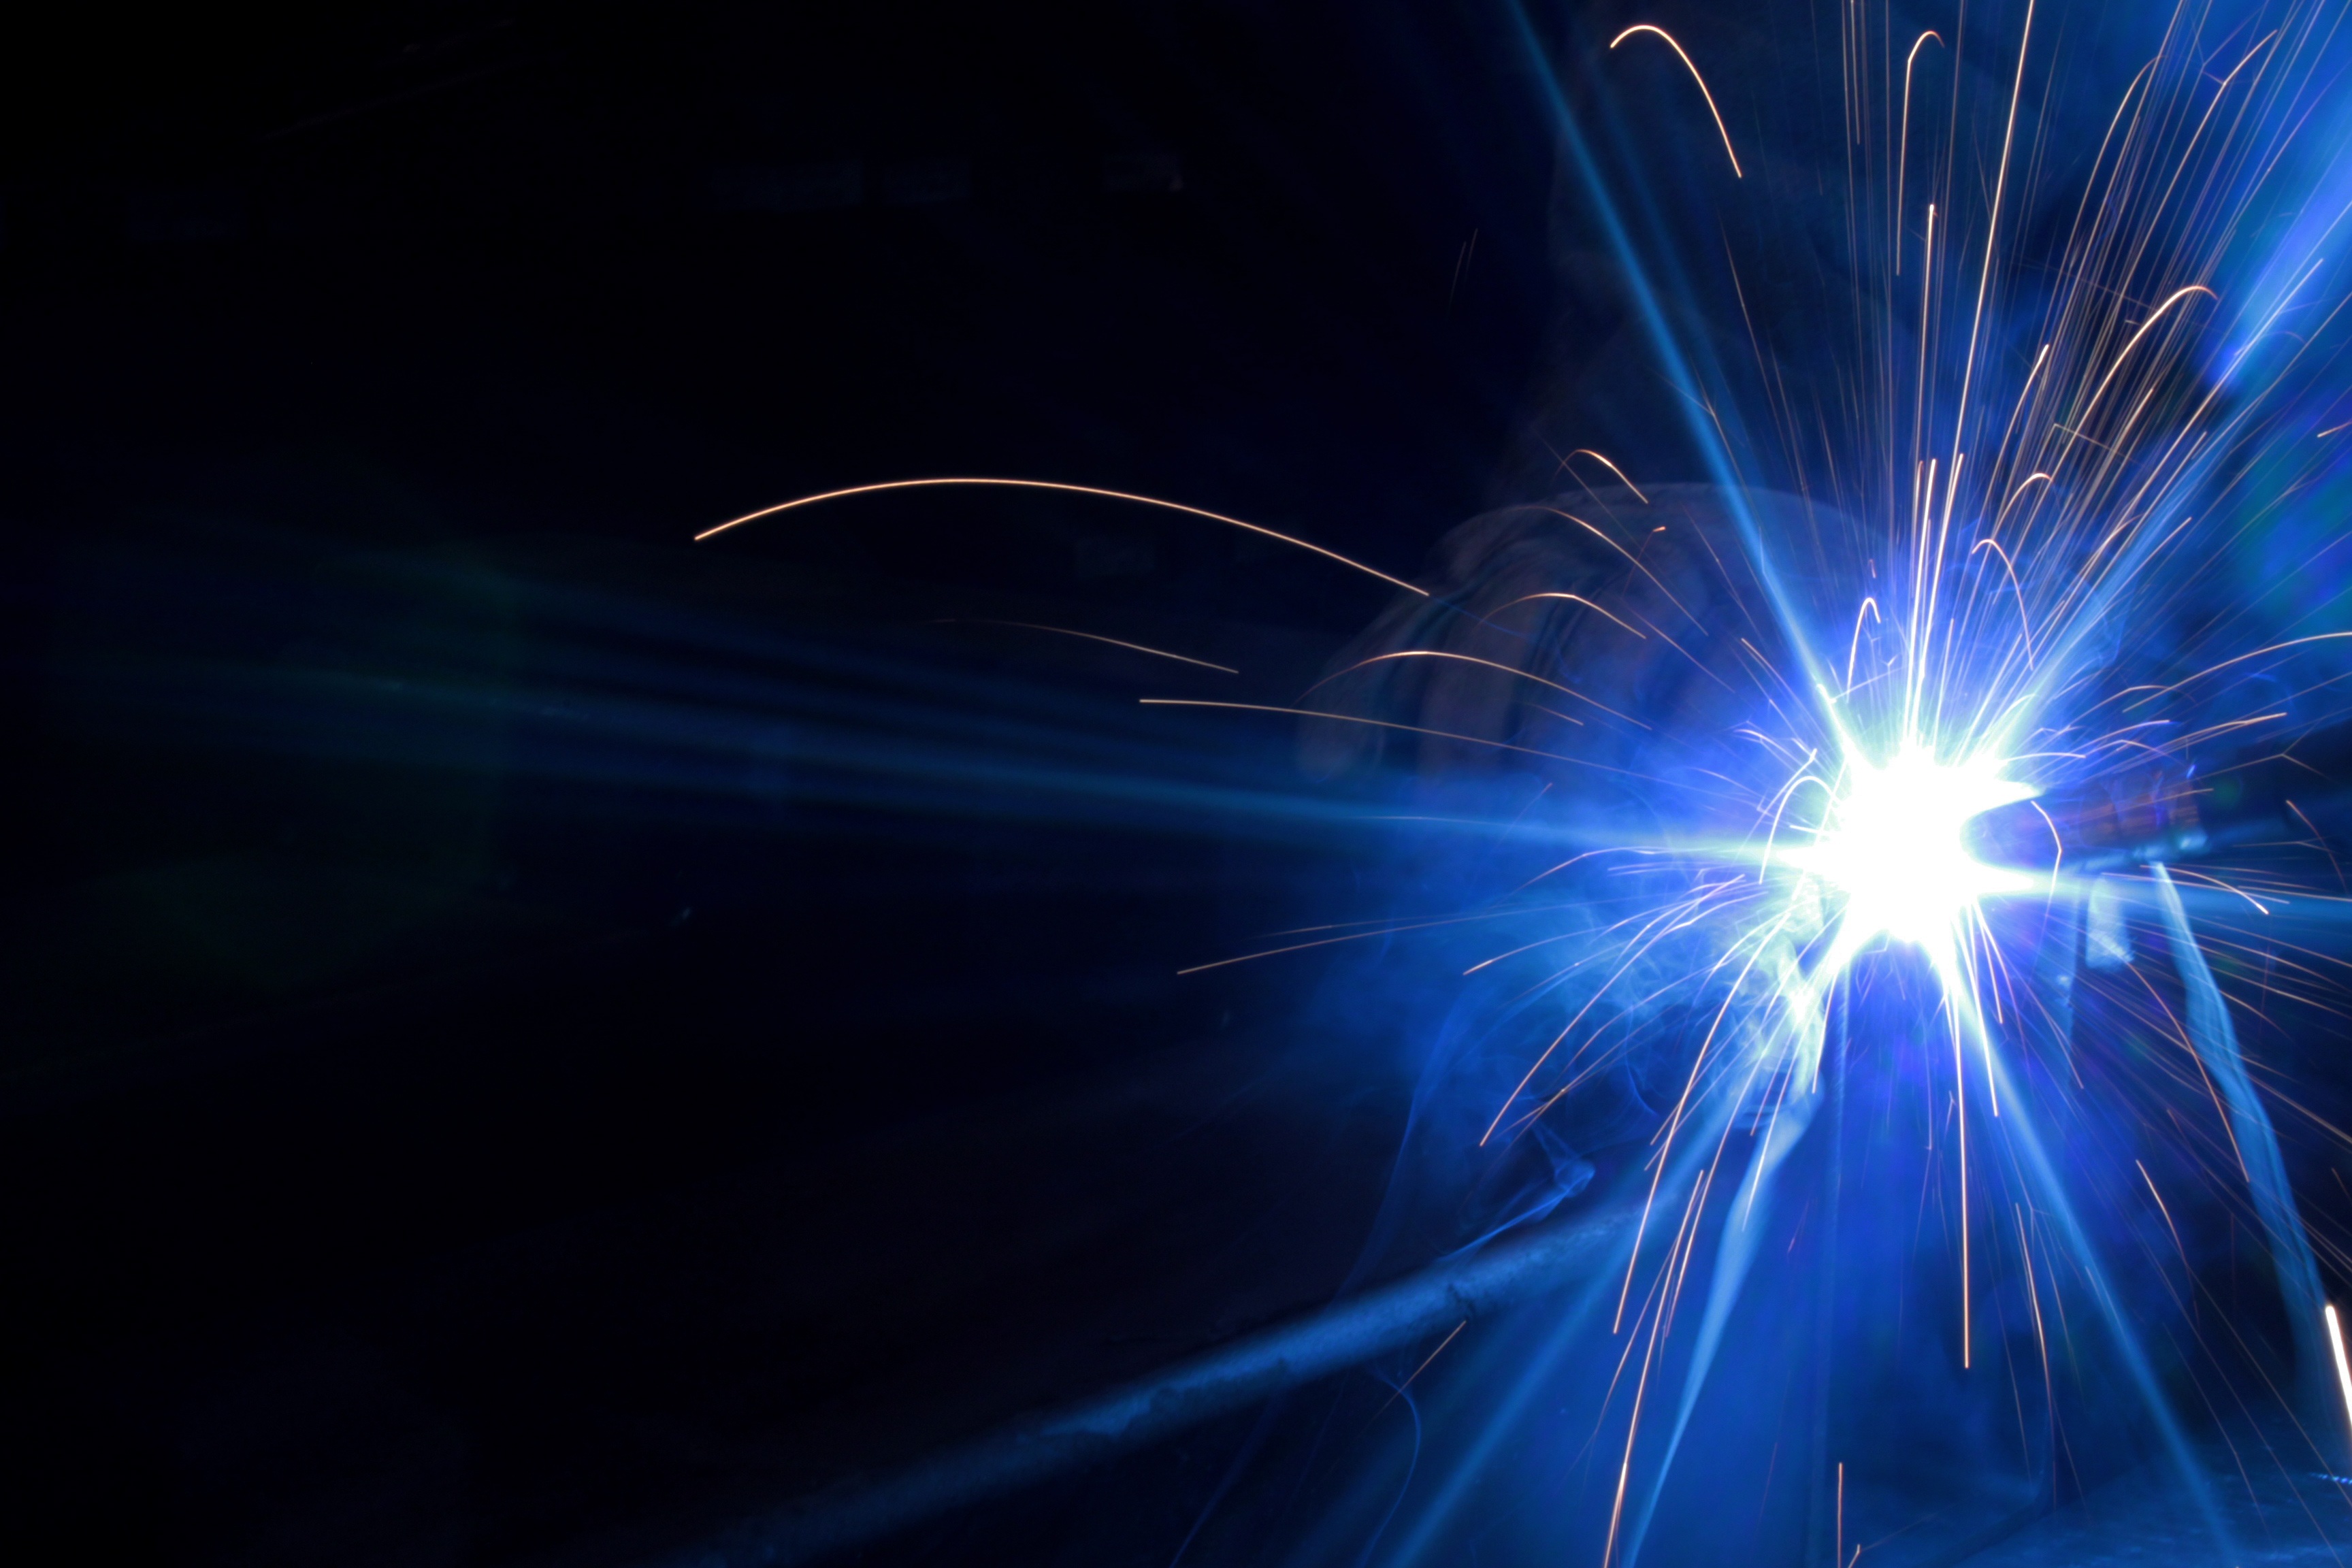
work, light, glove, night, sunlight, sparkler, space, welding, darkness, blue, outer space, lens flare, arc, electric, screenshot, macro photography, special effects, computer wallpaper, tig